Māris Kučinskis

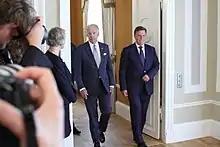
Latvian Prime Minister Māris Kučinskis with American Vice President Joe Biden during his visit to Latvia in 2016.

On 13 January 2016 he was nominated by President Raimonds Vējonis to replace Laimdota Straujuma as the Prime Minister of Latvia following her resignation the previous December and his cabinet was approved by the Saeima on 11 February. He was the first prime minister not to be a member of the Unity Party or one of its predecessors since 2009, and the first from the Union of Greens and Farmers since 2004.